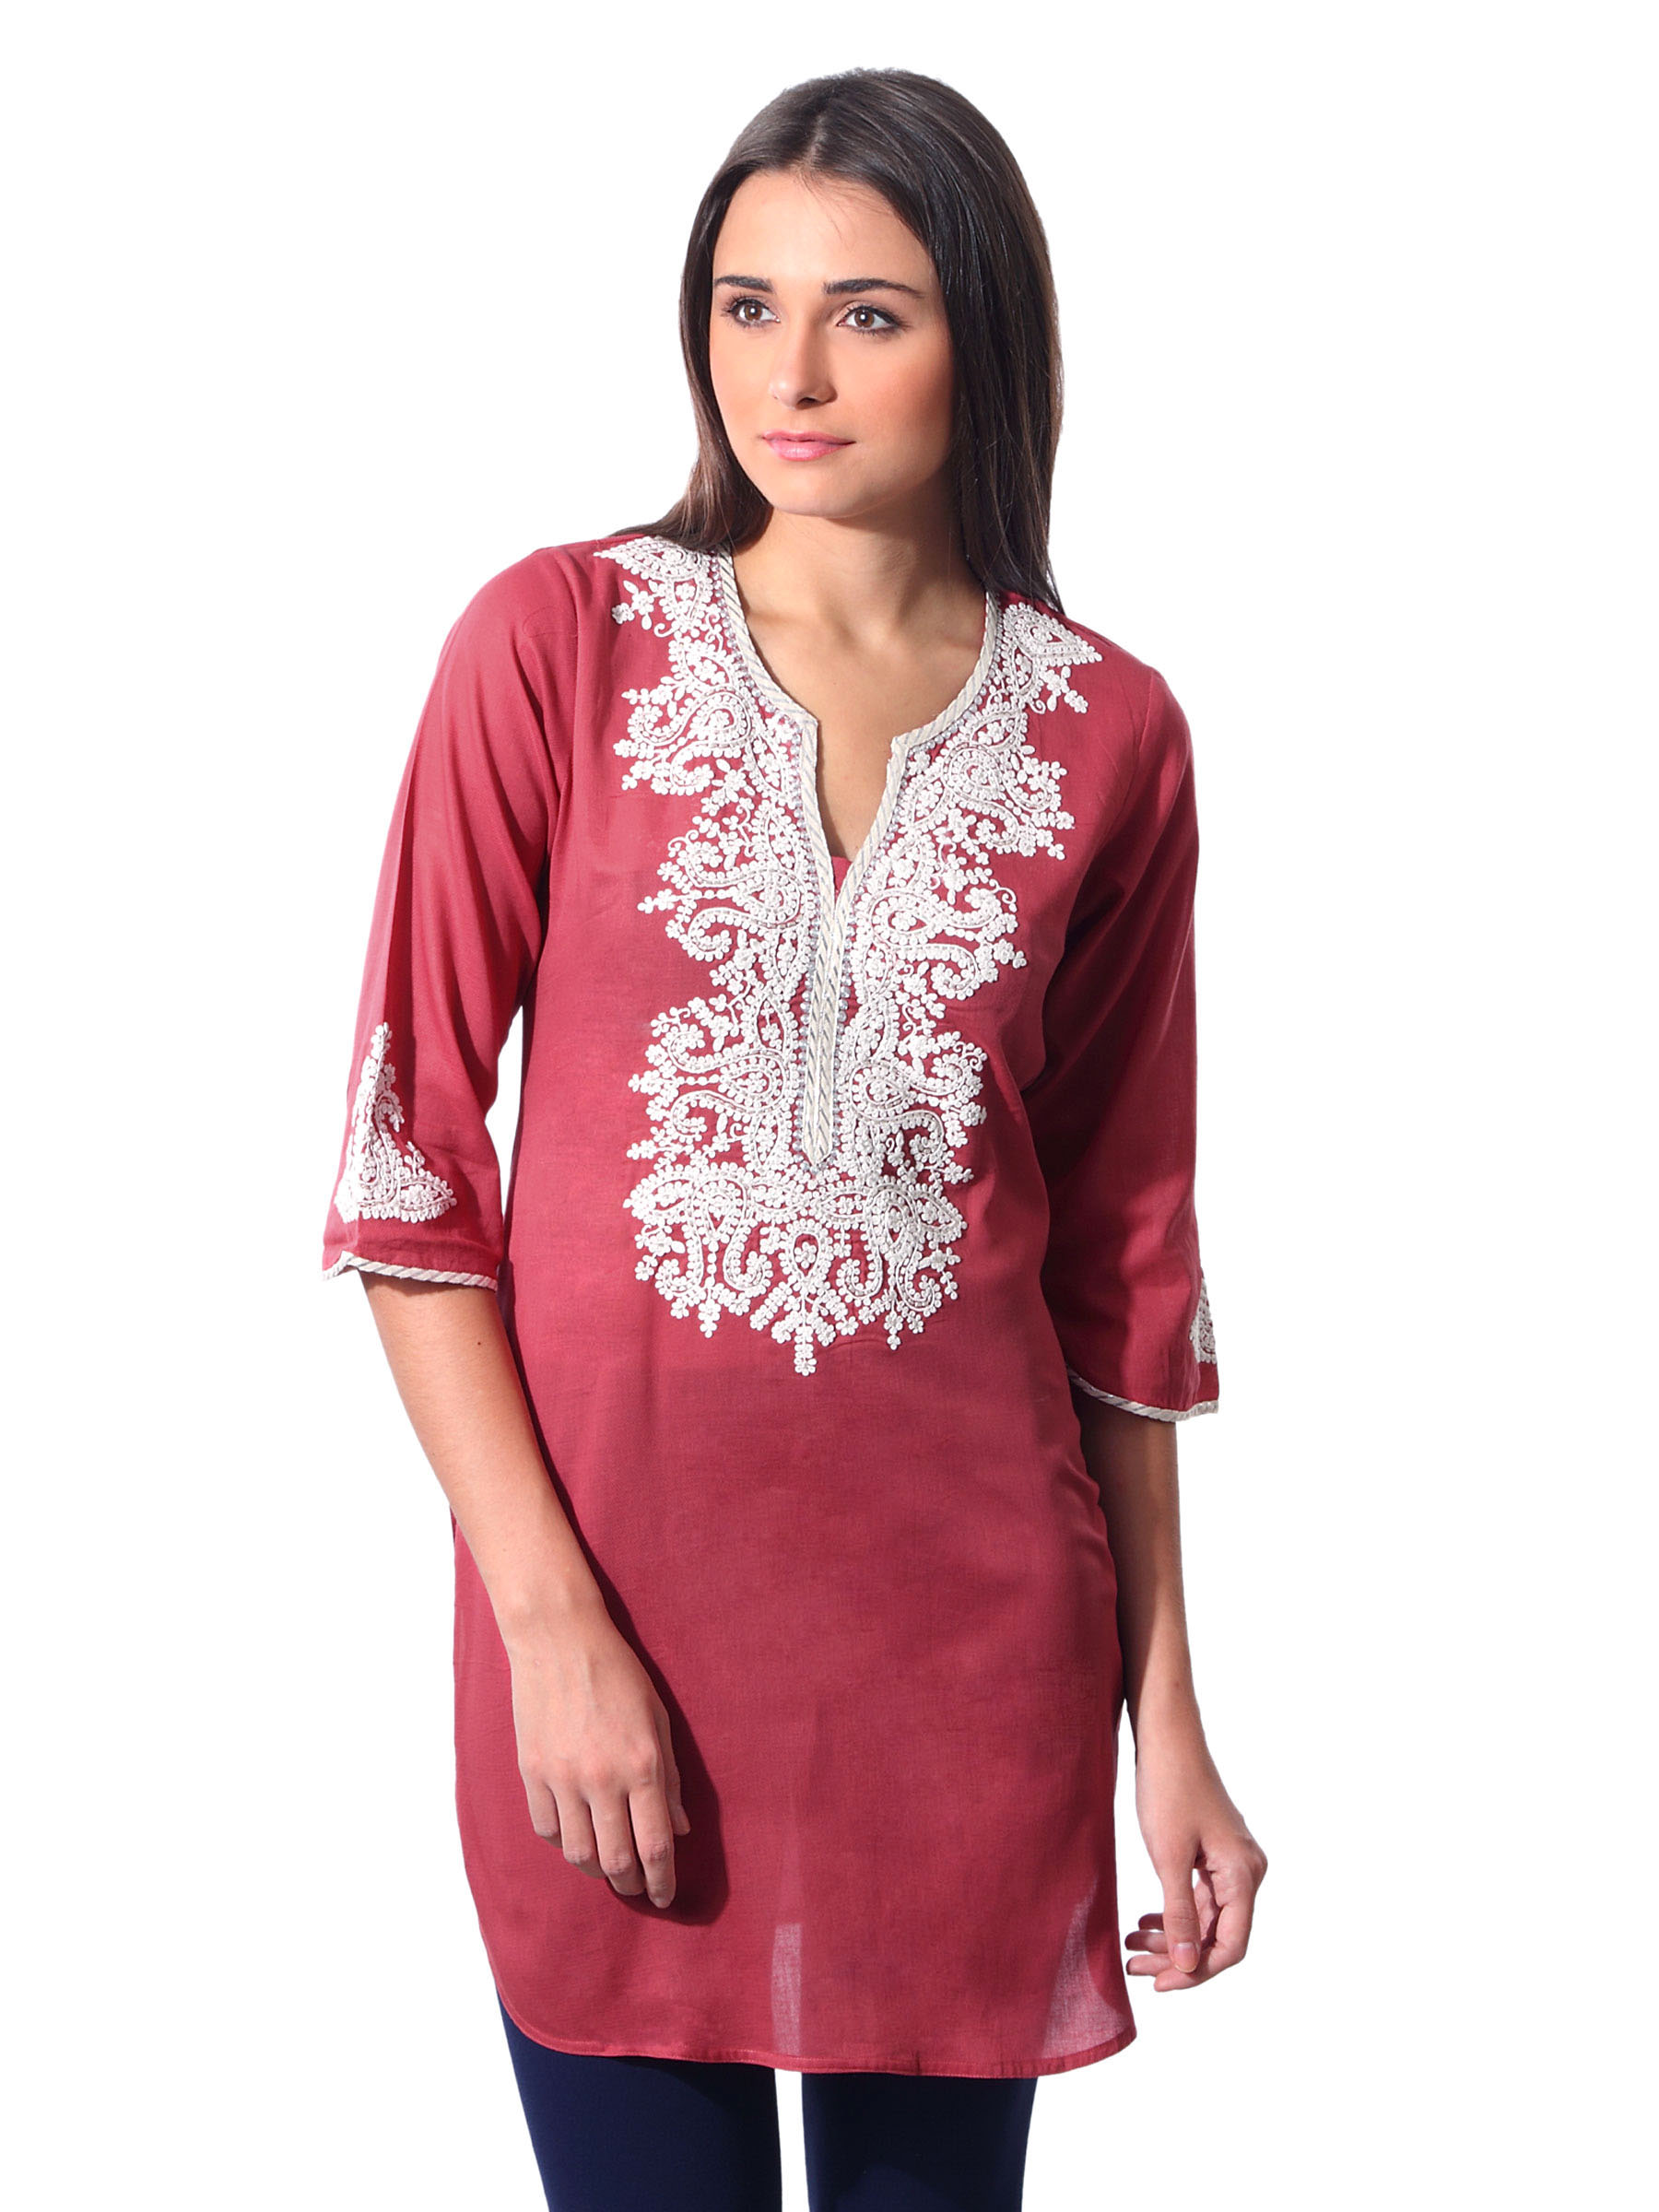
Aneri Women Red Kurta
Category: Apparel / Topwear / Kurtas
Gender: Women
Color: Red
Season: Summer 2012
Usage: Ethnic